Lolita Ayala

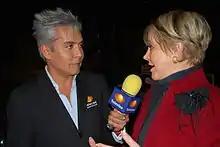
Interview with Lolita Ayala at the charity auction ""Arte en Barricas"" (Art in Barricas) sponsored by Tequila Herradura in Mexico City.

Ayala's journalism career began at Teleperiódico, part of the Notimex agency, working with them for sixteen years. In 1971 she appeared on television for the first time on Channel 8 in Mexico City. At that time there were no women in Mexico who headed a news or information show. From 1972 to 1974 she collaborated on news programs such as “En Punto” and “En contacto directo” as well as other kinds of programs such as “Adivine me chamba” and “Cada noche.”